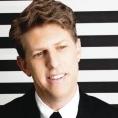
Age: 43